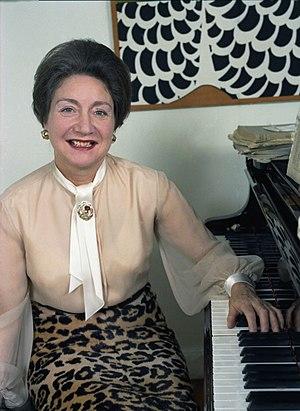
20 janvier : la Symphonie nᵒ 7 de Philip Glass, créée au Kennedy Center par l'Orchestre national des États-Unis sous la direction de Leonard Slatkin.
Moura Lympany DBE, est une pianiste concertiste britannique.